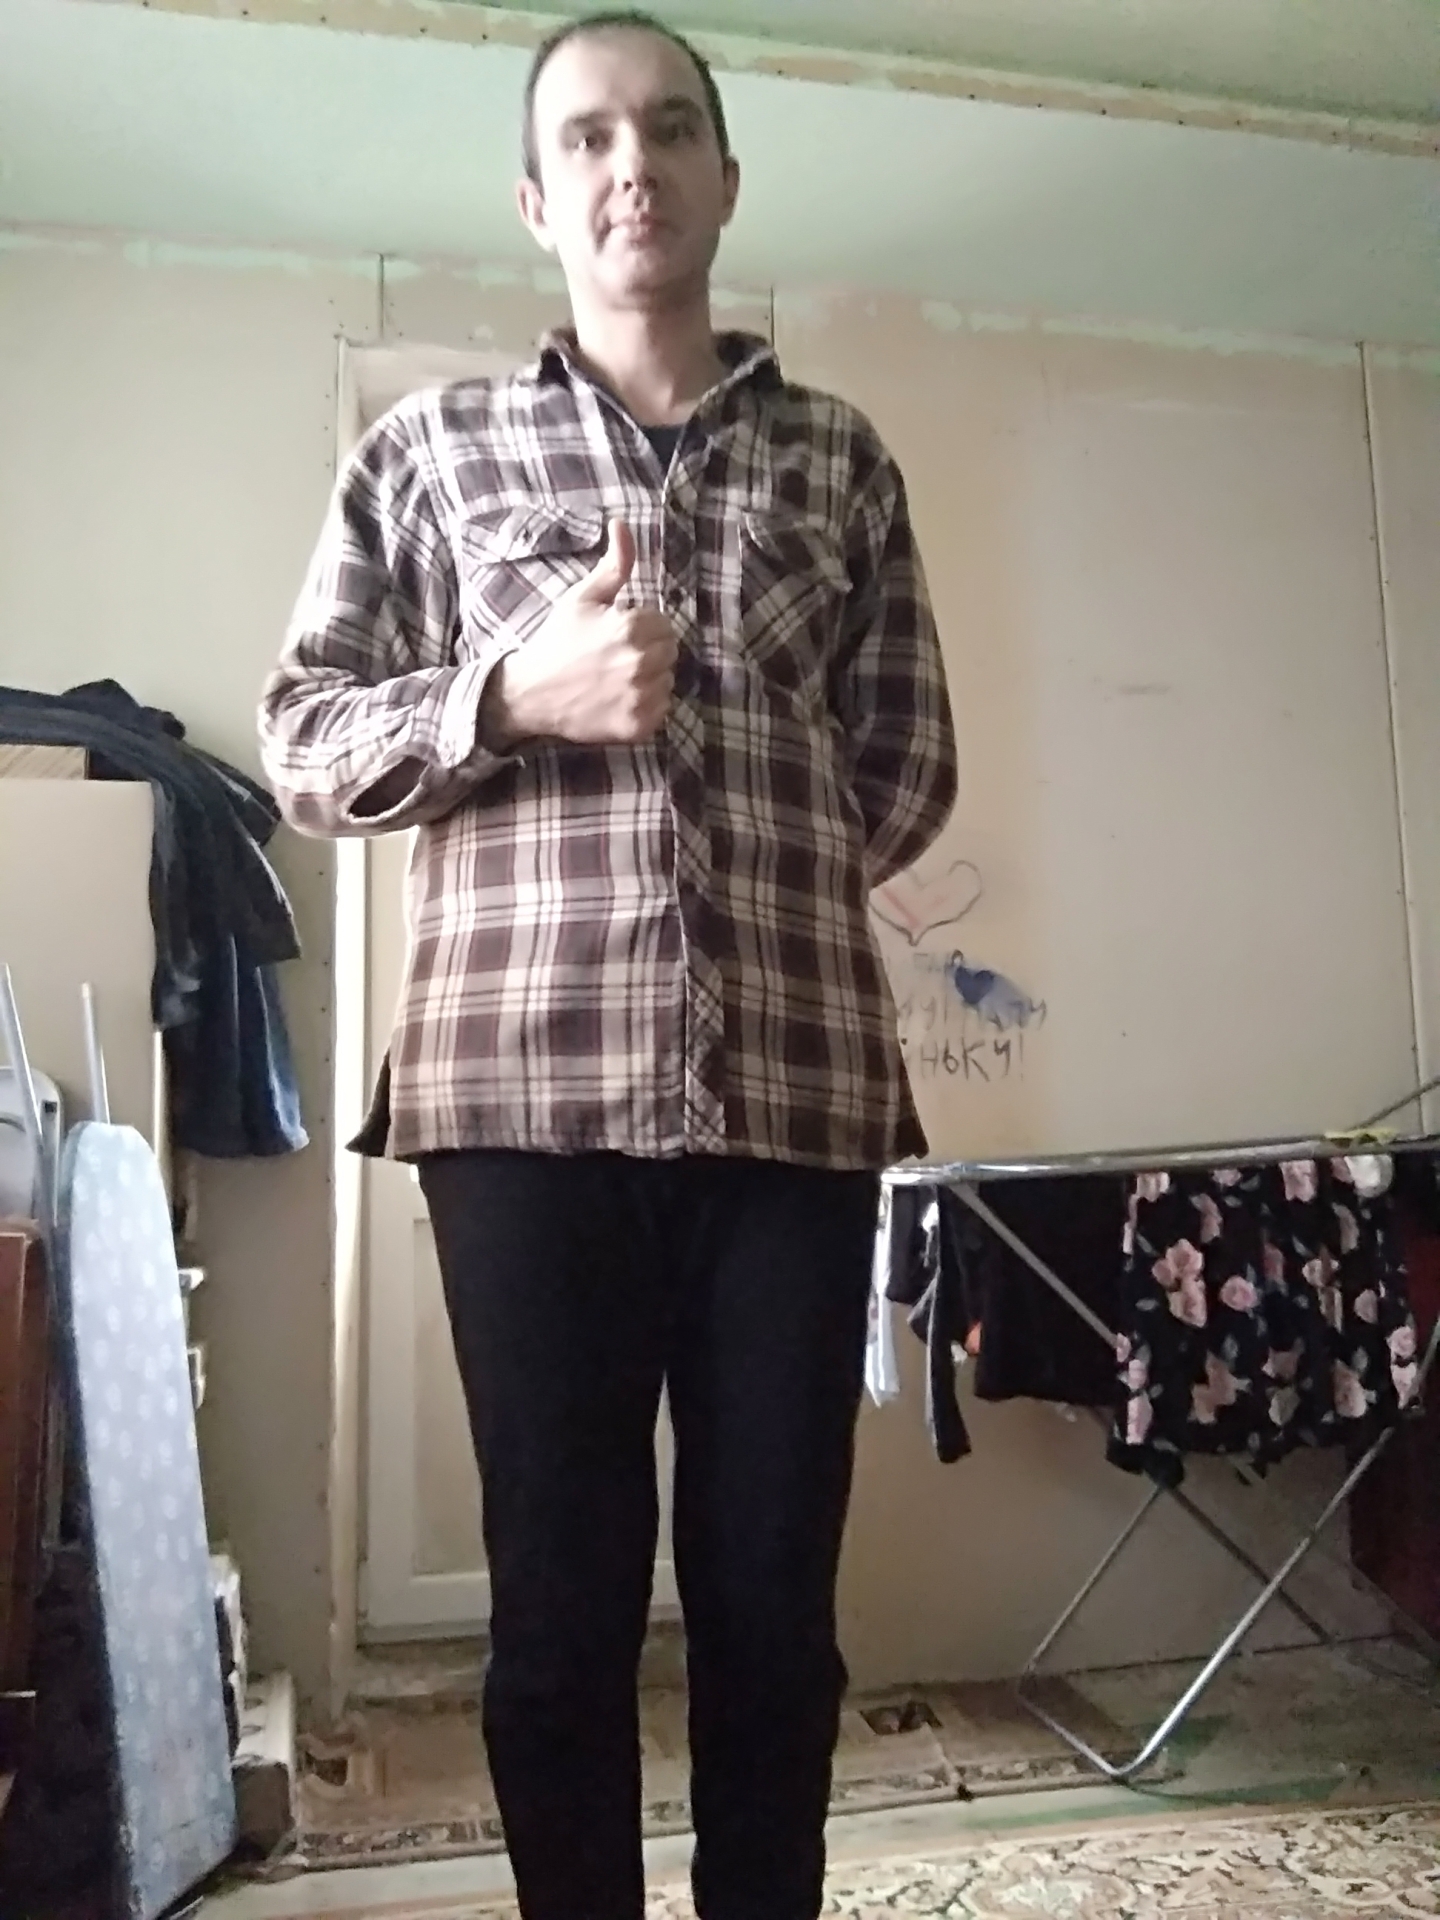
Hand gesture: like